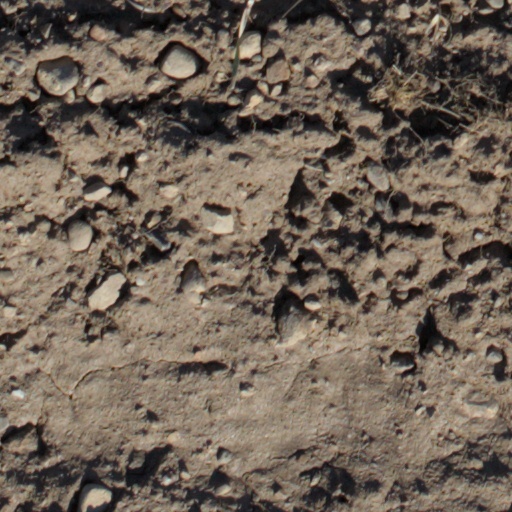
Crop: wheat